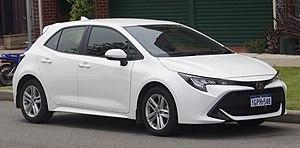
La Toyota Corolla est une voiture compacte produite par la marque automobile japonaise Toyota depuis 1966. Elle constitue le coeur de gamme de la marque et est présente sur tous les continents.